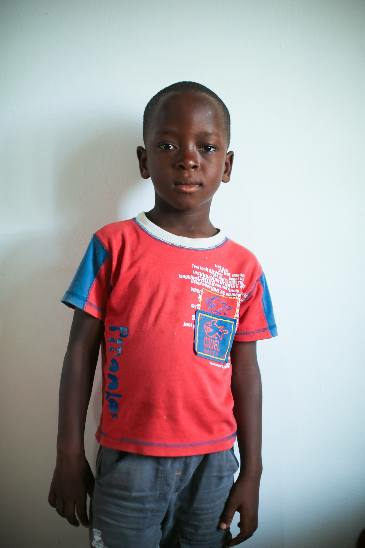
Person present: Yes